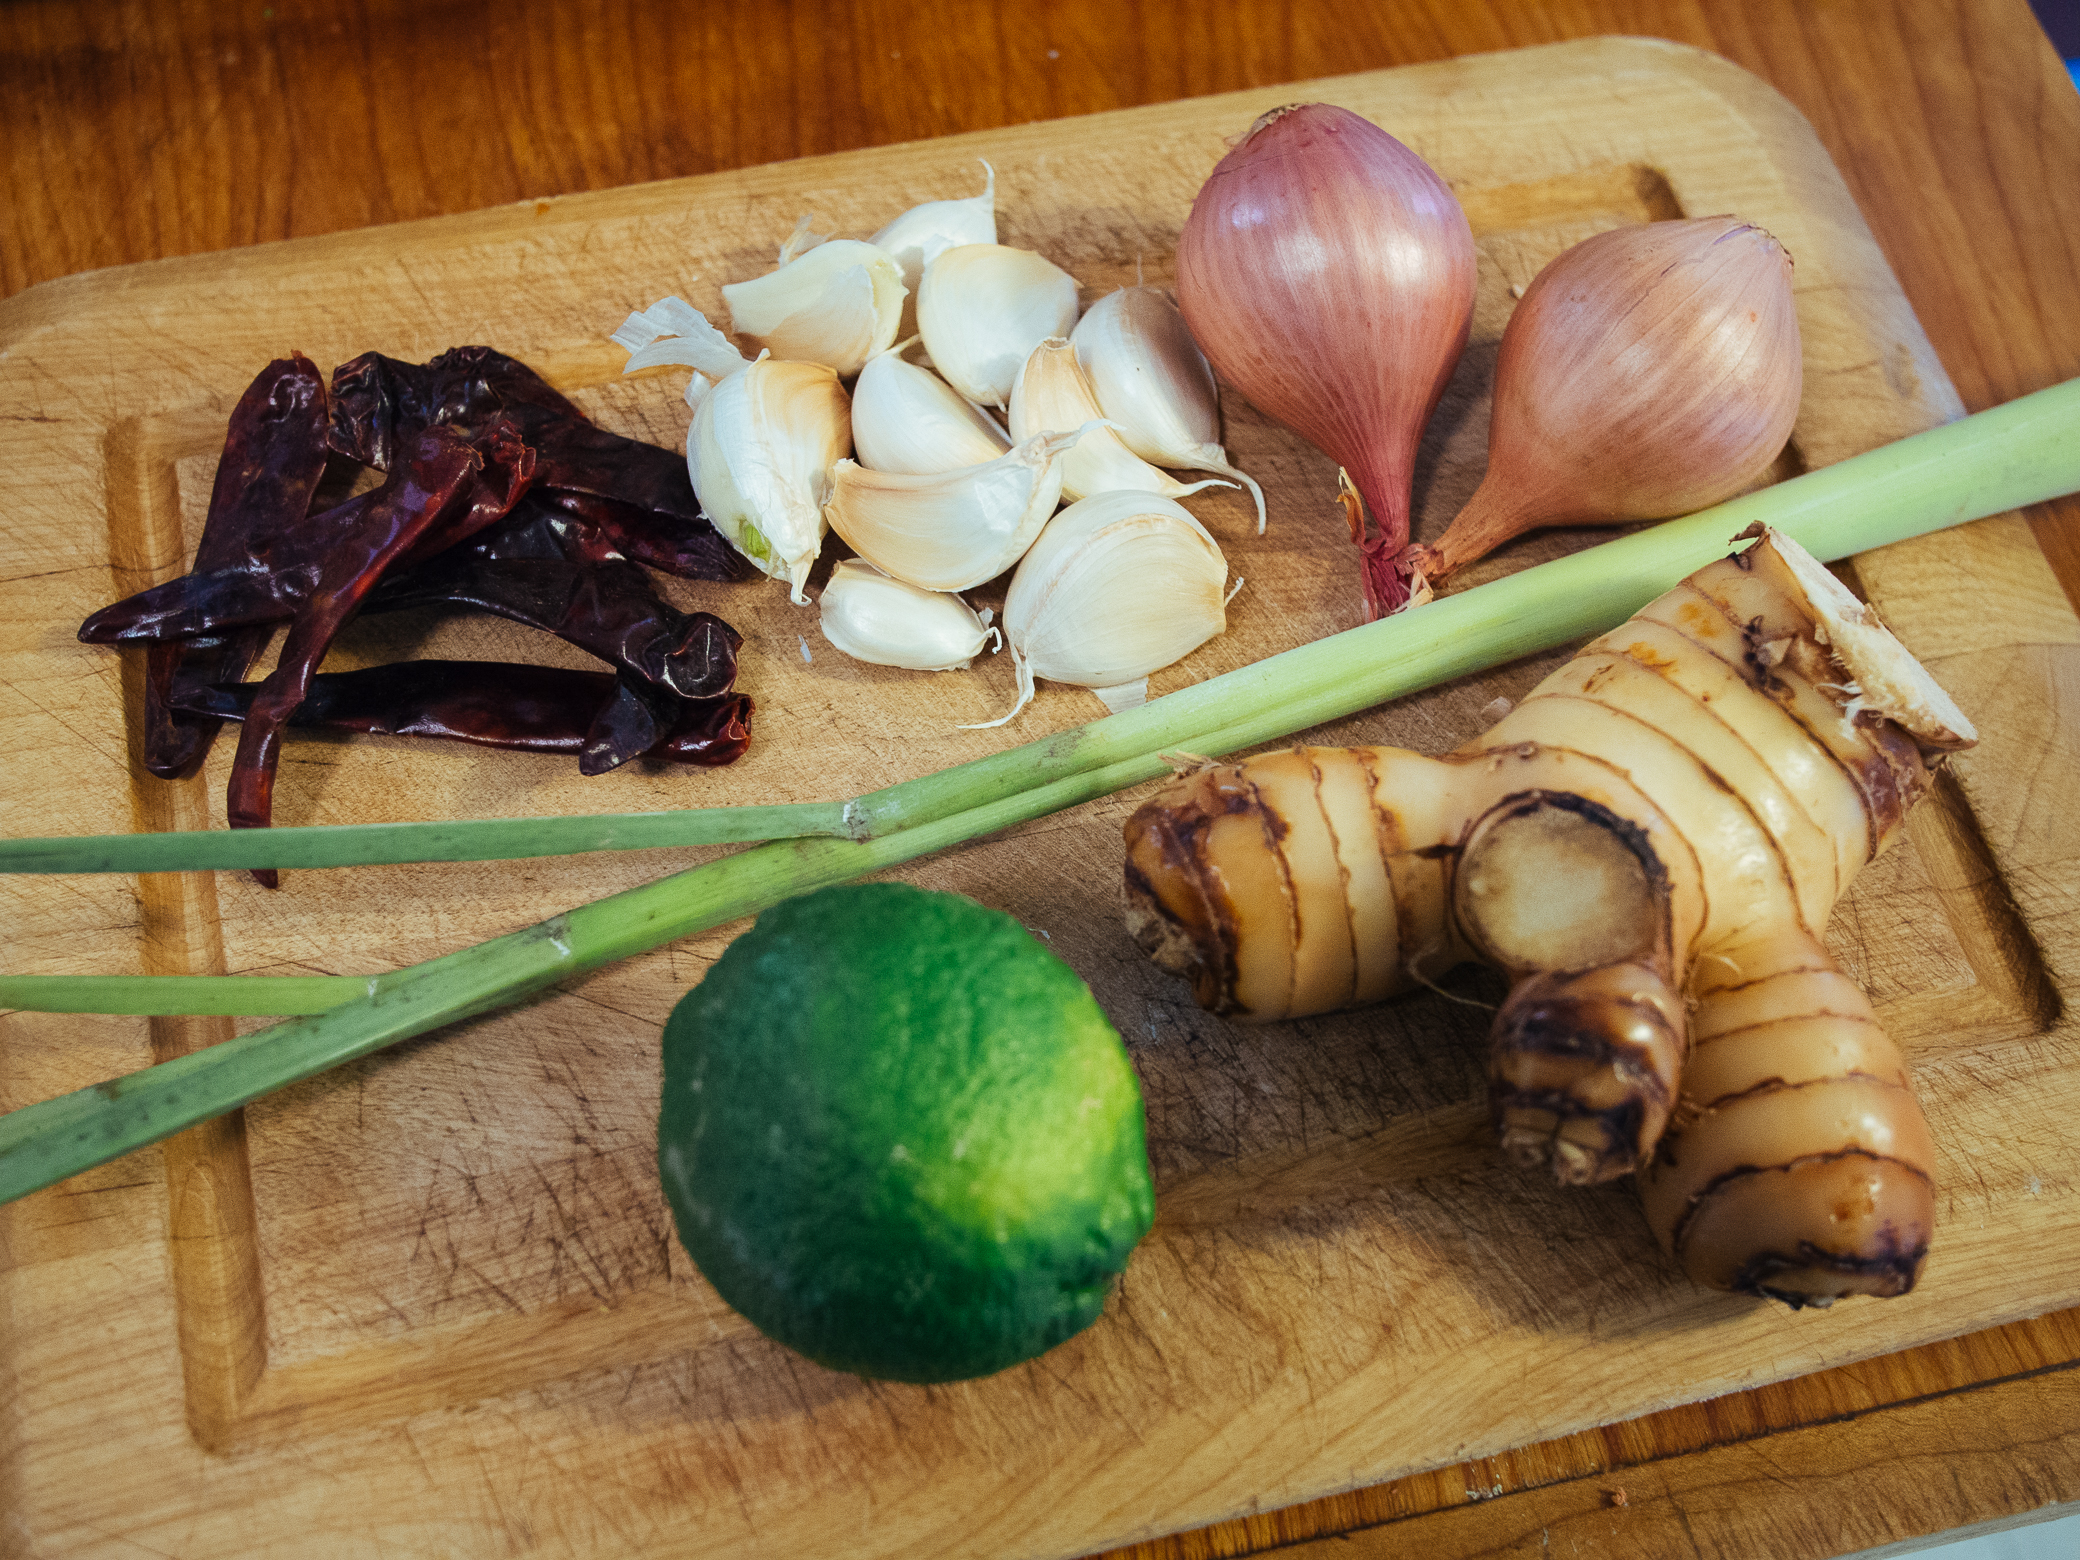
plant, dish, food, garlic, produce, vegetable, root, lime, lemongrass, coconut, ingredients, shallots, cloves, galangal, driedchillies, flowering plant, shallot, land plant